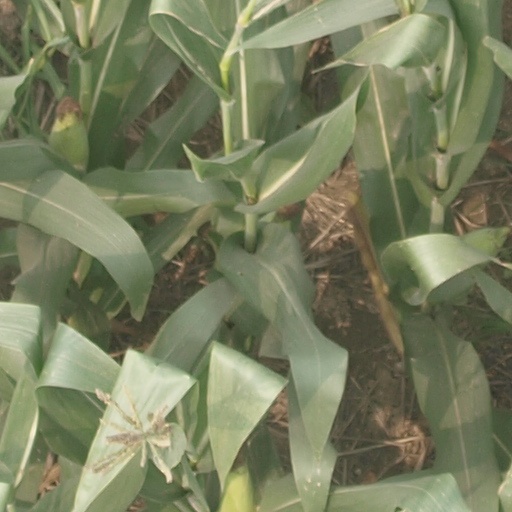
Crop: maize; corn